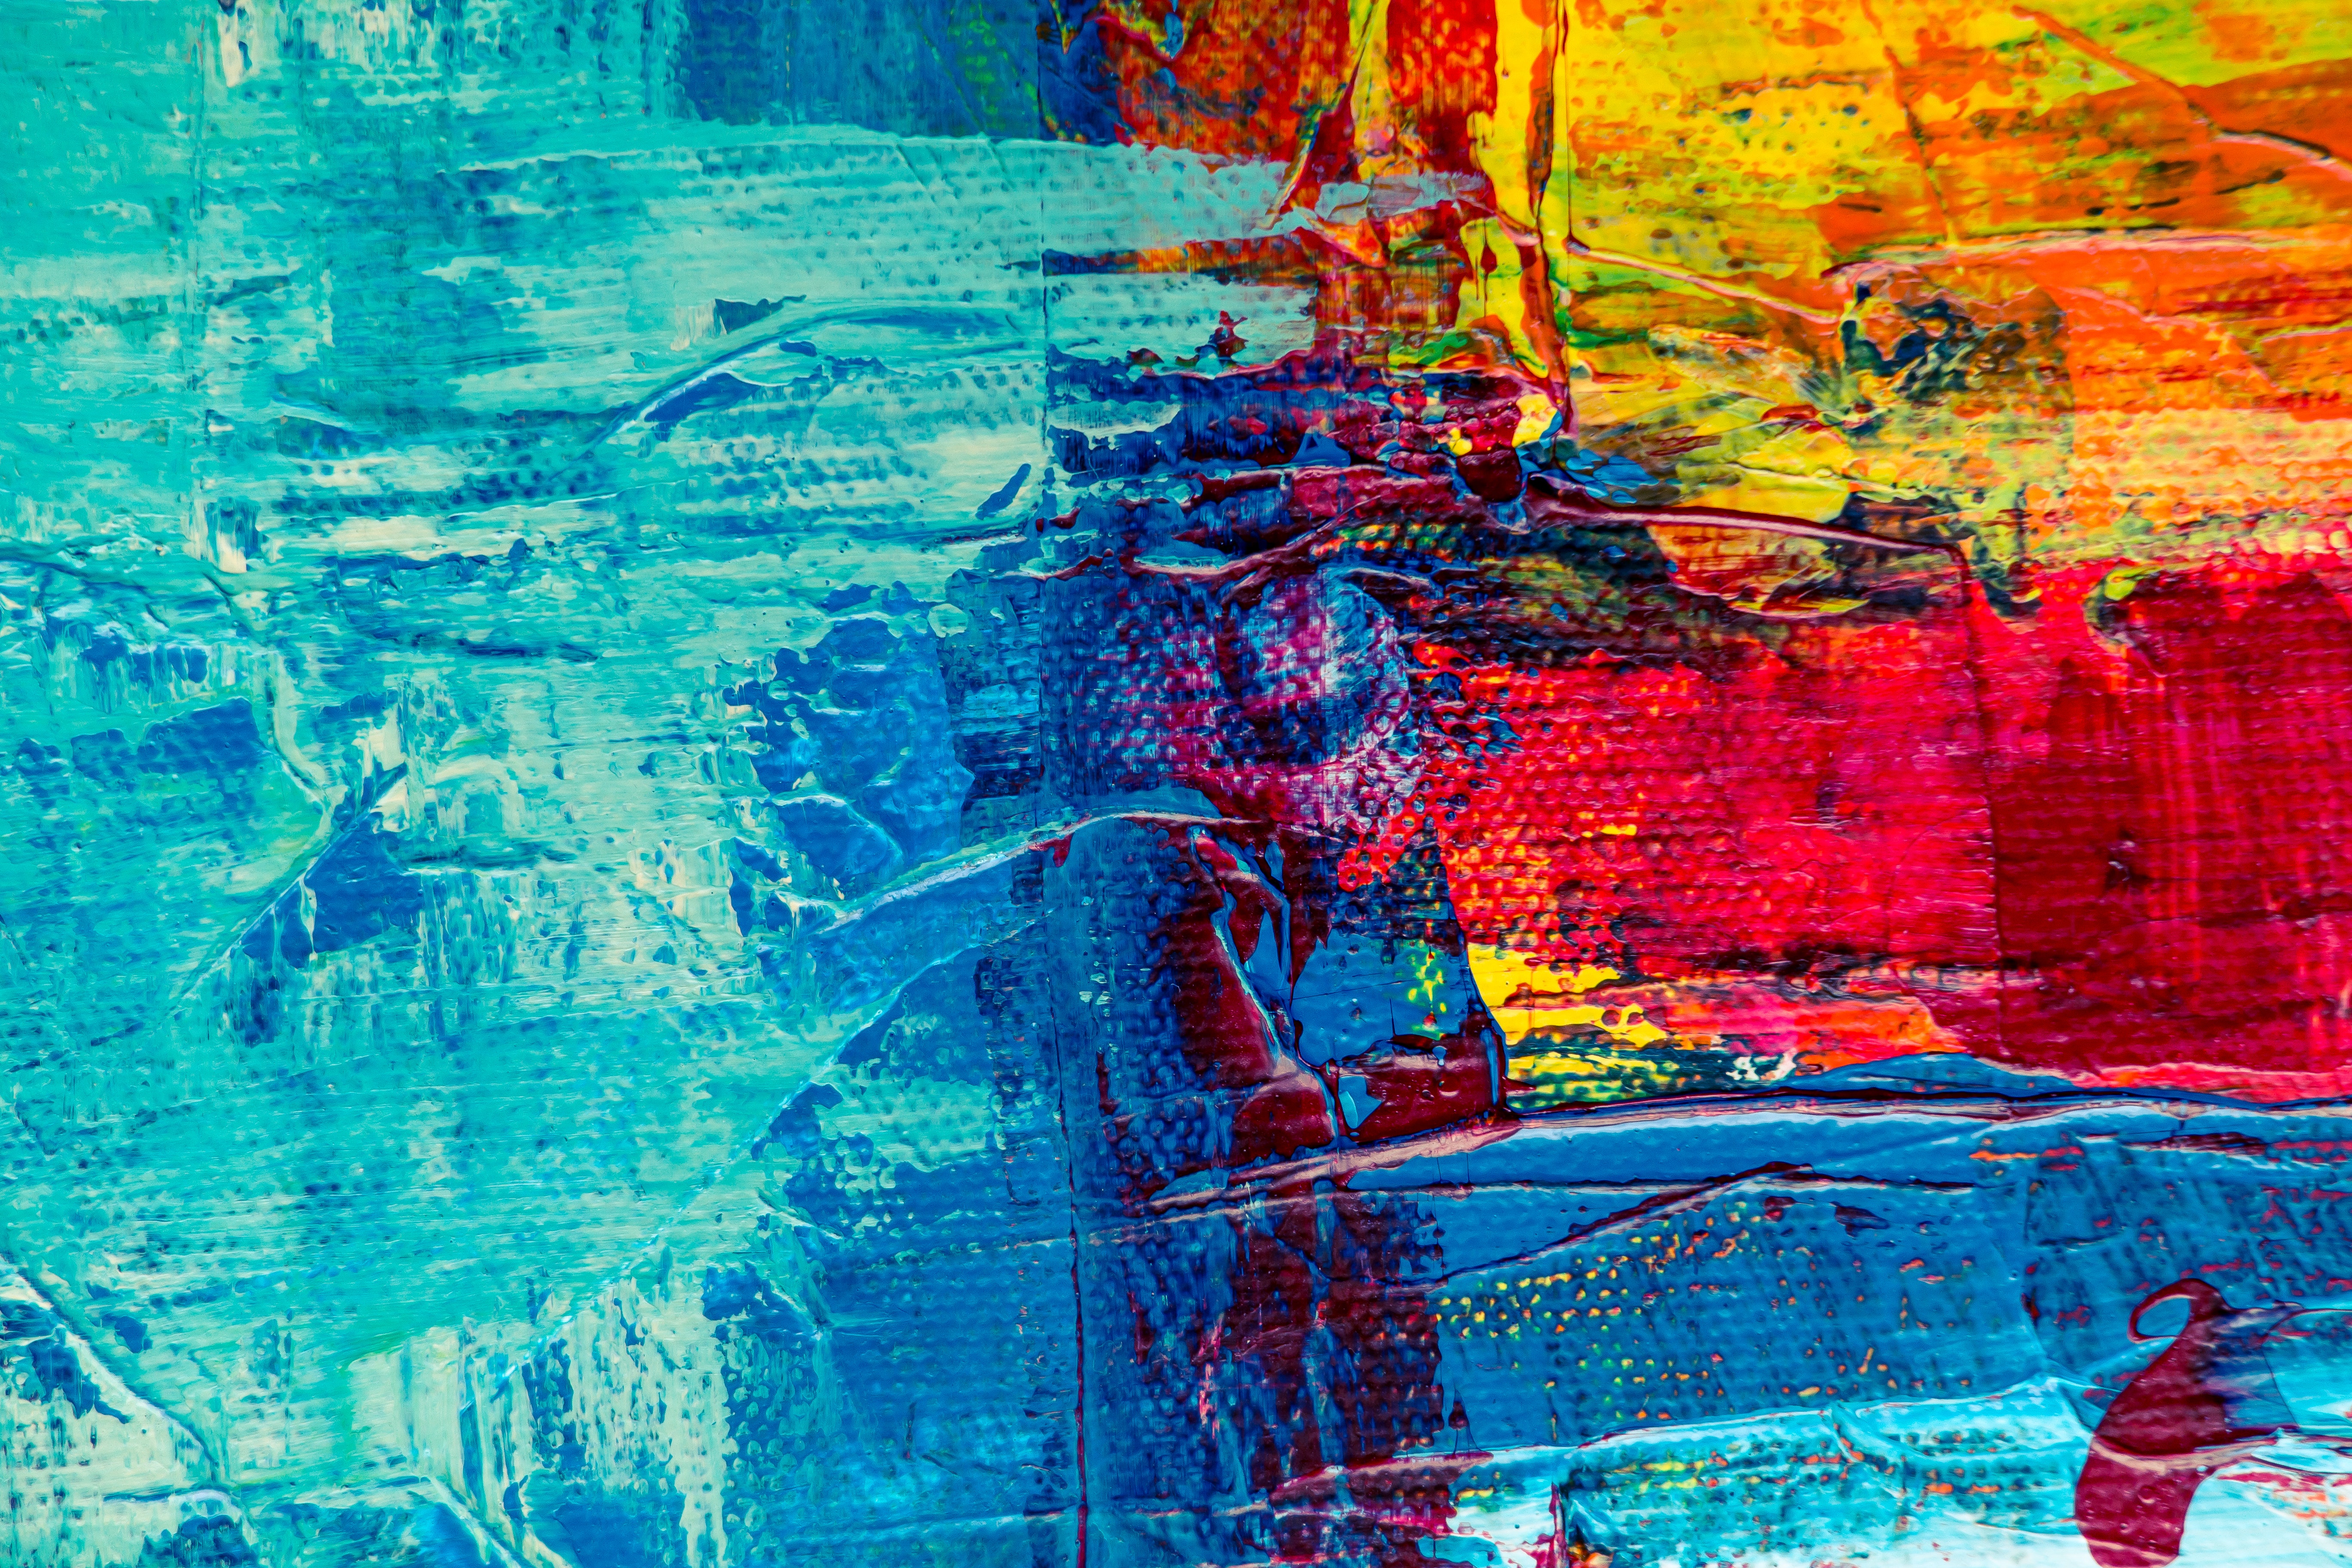
blue, art, water, painting, reflection, modern art, acrylic paint, paint, visual arts, artwork, sky, psychedelic art, tree, computer wallpaper